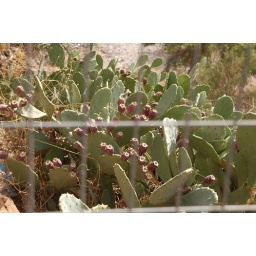
Prickly Pear cactus seen through the fence by the road to the dam at Marathon Lake, Greece